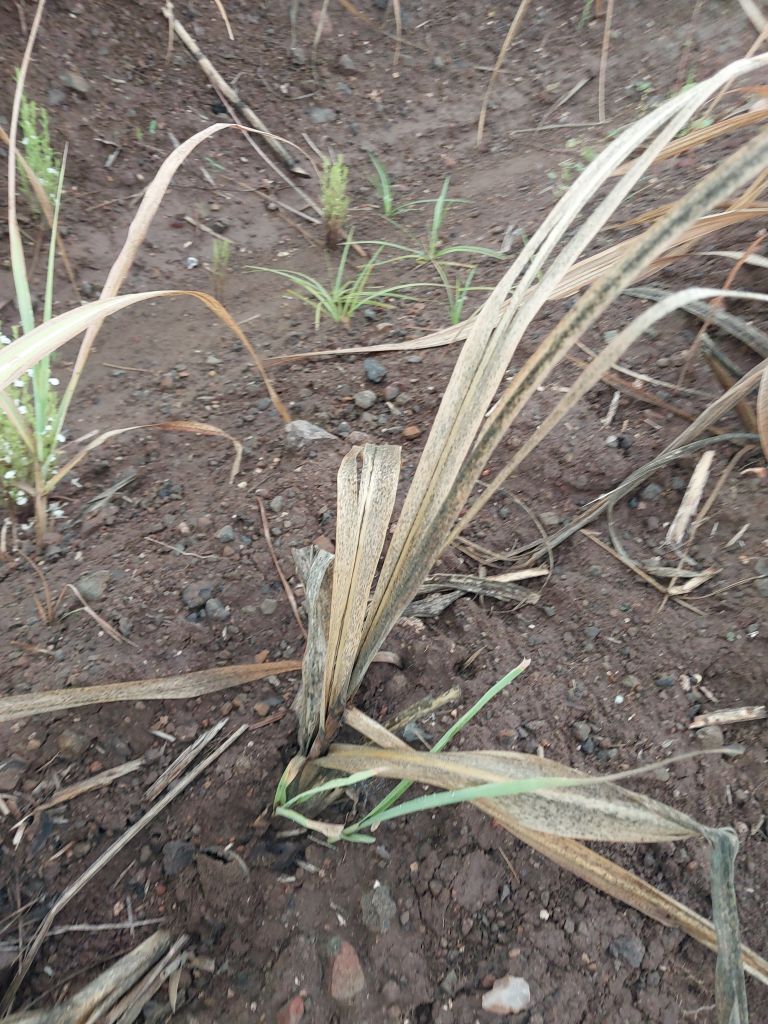
Label: Sett Rot